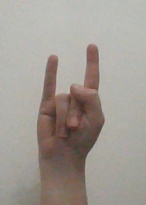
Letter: la